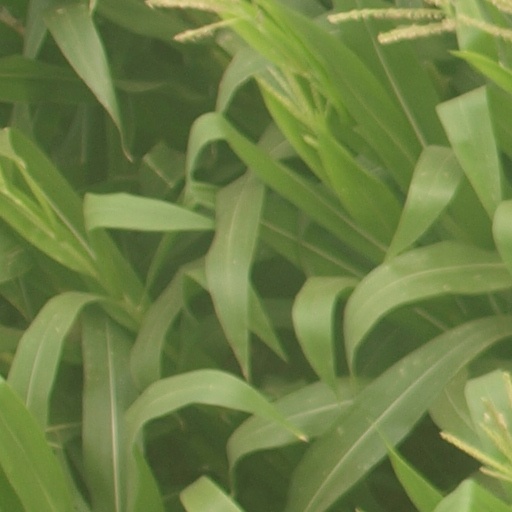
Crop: maize; corn